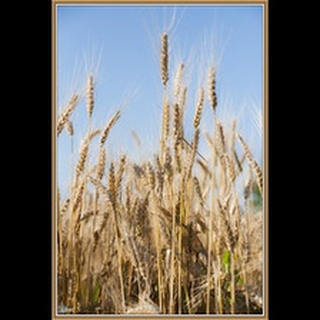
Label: wheat_blast